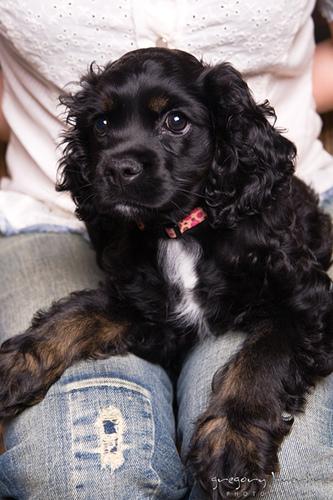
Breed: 286-n000111-cocker_spaniel